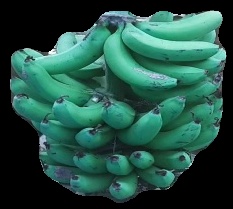
Variety: pachbale
Grade: grade3